Teatro São Luiz

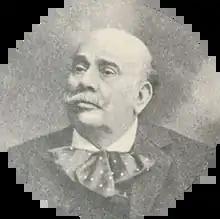
Luís de Braga Júnior, Viscount of São Luiz de Braga

"Teatro Municipal de São Luiz" was the idea of the Portuguese actor, Guilherme da Silveira, who became its first technical director. He persuaded several investors to fund the new theatre, led by Luís de Braga Júnior, the Viscount of São Luiz de Braga. The French architect Louis Reynaud was contracted to design the theatre, giving it a "Parisian" style. Interior decorations included a fresco by the Italian set designer, Luigi Manini. The theatre was originally named the "Teatro Dona Amélia", after the then Queen of Portugal and the Queen and King Carlos attended the official opening on 22 May 1894, their eighth wedding anniversary. The first performance was Offenbach’s comic operetta, "The Drum Major’s Daughter".